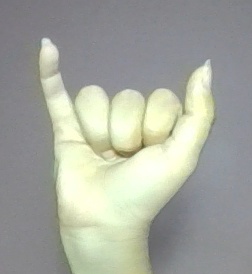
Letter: ya